Timothy O'Donnell (triathlete)

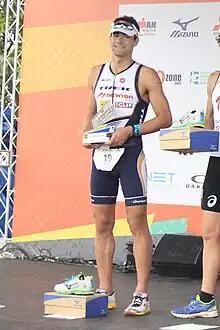
Tim O'Donnell at 2014 Ironman 70.3 Brasil

Timothy O'Donnell (born October 1, 1980) is an American long-distance triathlete. He won the 2009 ITU Long Distance Triathlon World Championships, placed third at the 2015 Ironman World Championship, and was second at the 2019 Ironman World Championship.